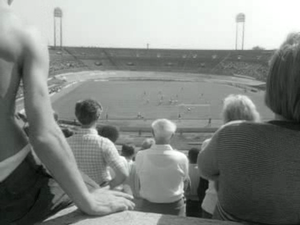
Le Football Club Amsterdam est un club néerlandais de football disparu basé à Amsterdam.